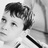
Emotion: sad